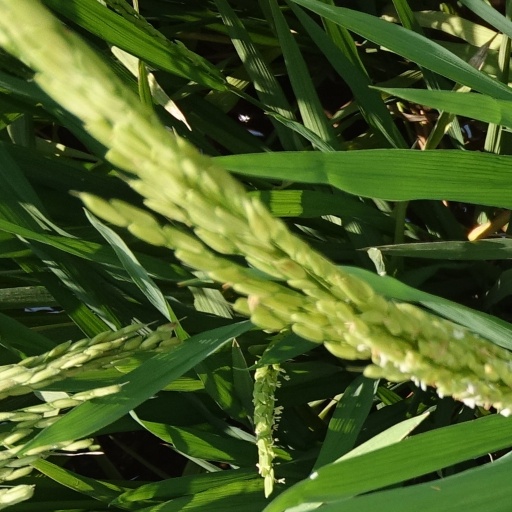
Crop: rice